Mahmoud Guinia

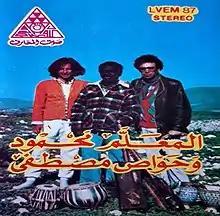

Mahmoud Guinia (and rarely or ; also spelled Gania, Guinea or Khania; 1951 – 2 August 2015) was a Moroccan Gnawa musician, singer and guembri player, who was traditionally regarded as a Maâllem, i.e. master. The family name is Gania, which also was the spelling in the passport of the artist.